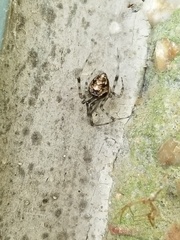
Species: Parasteatoda_tepidariorum